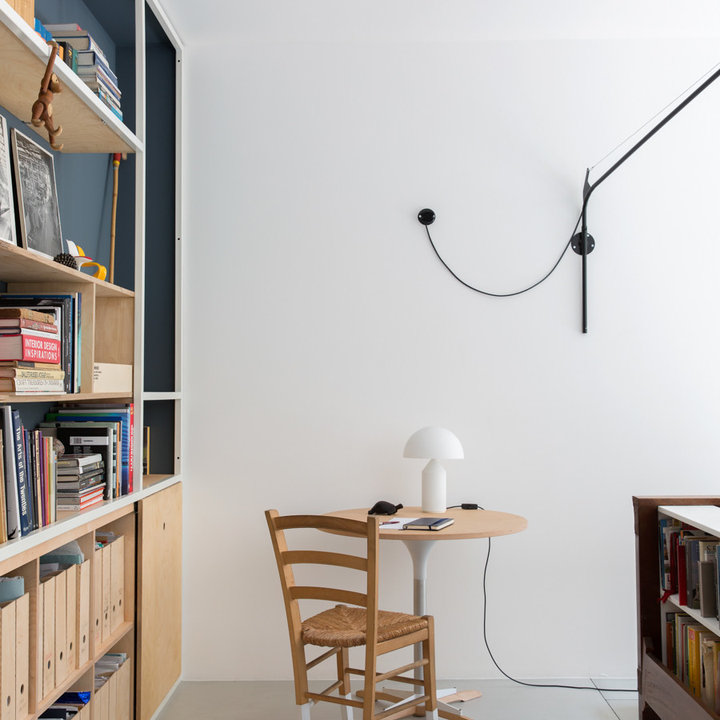
Style: Industrial